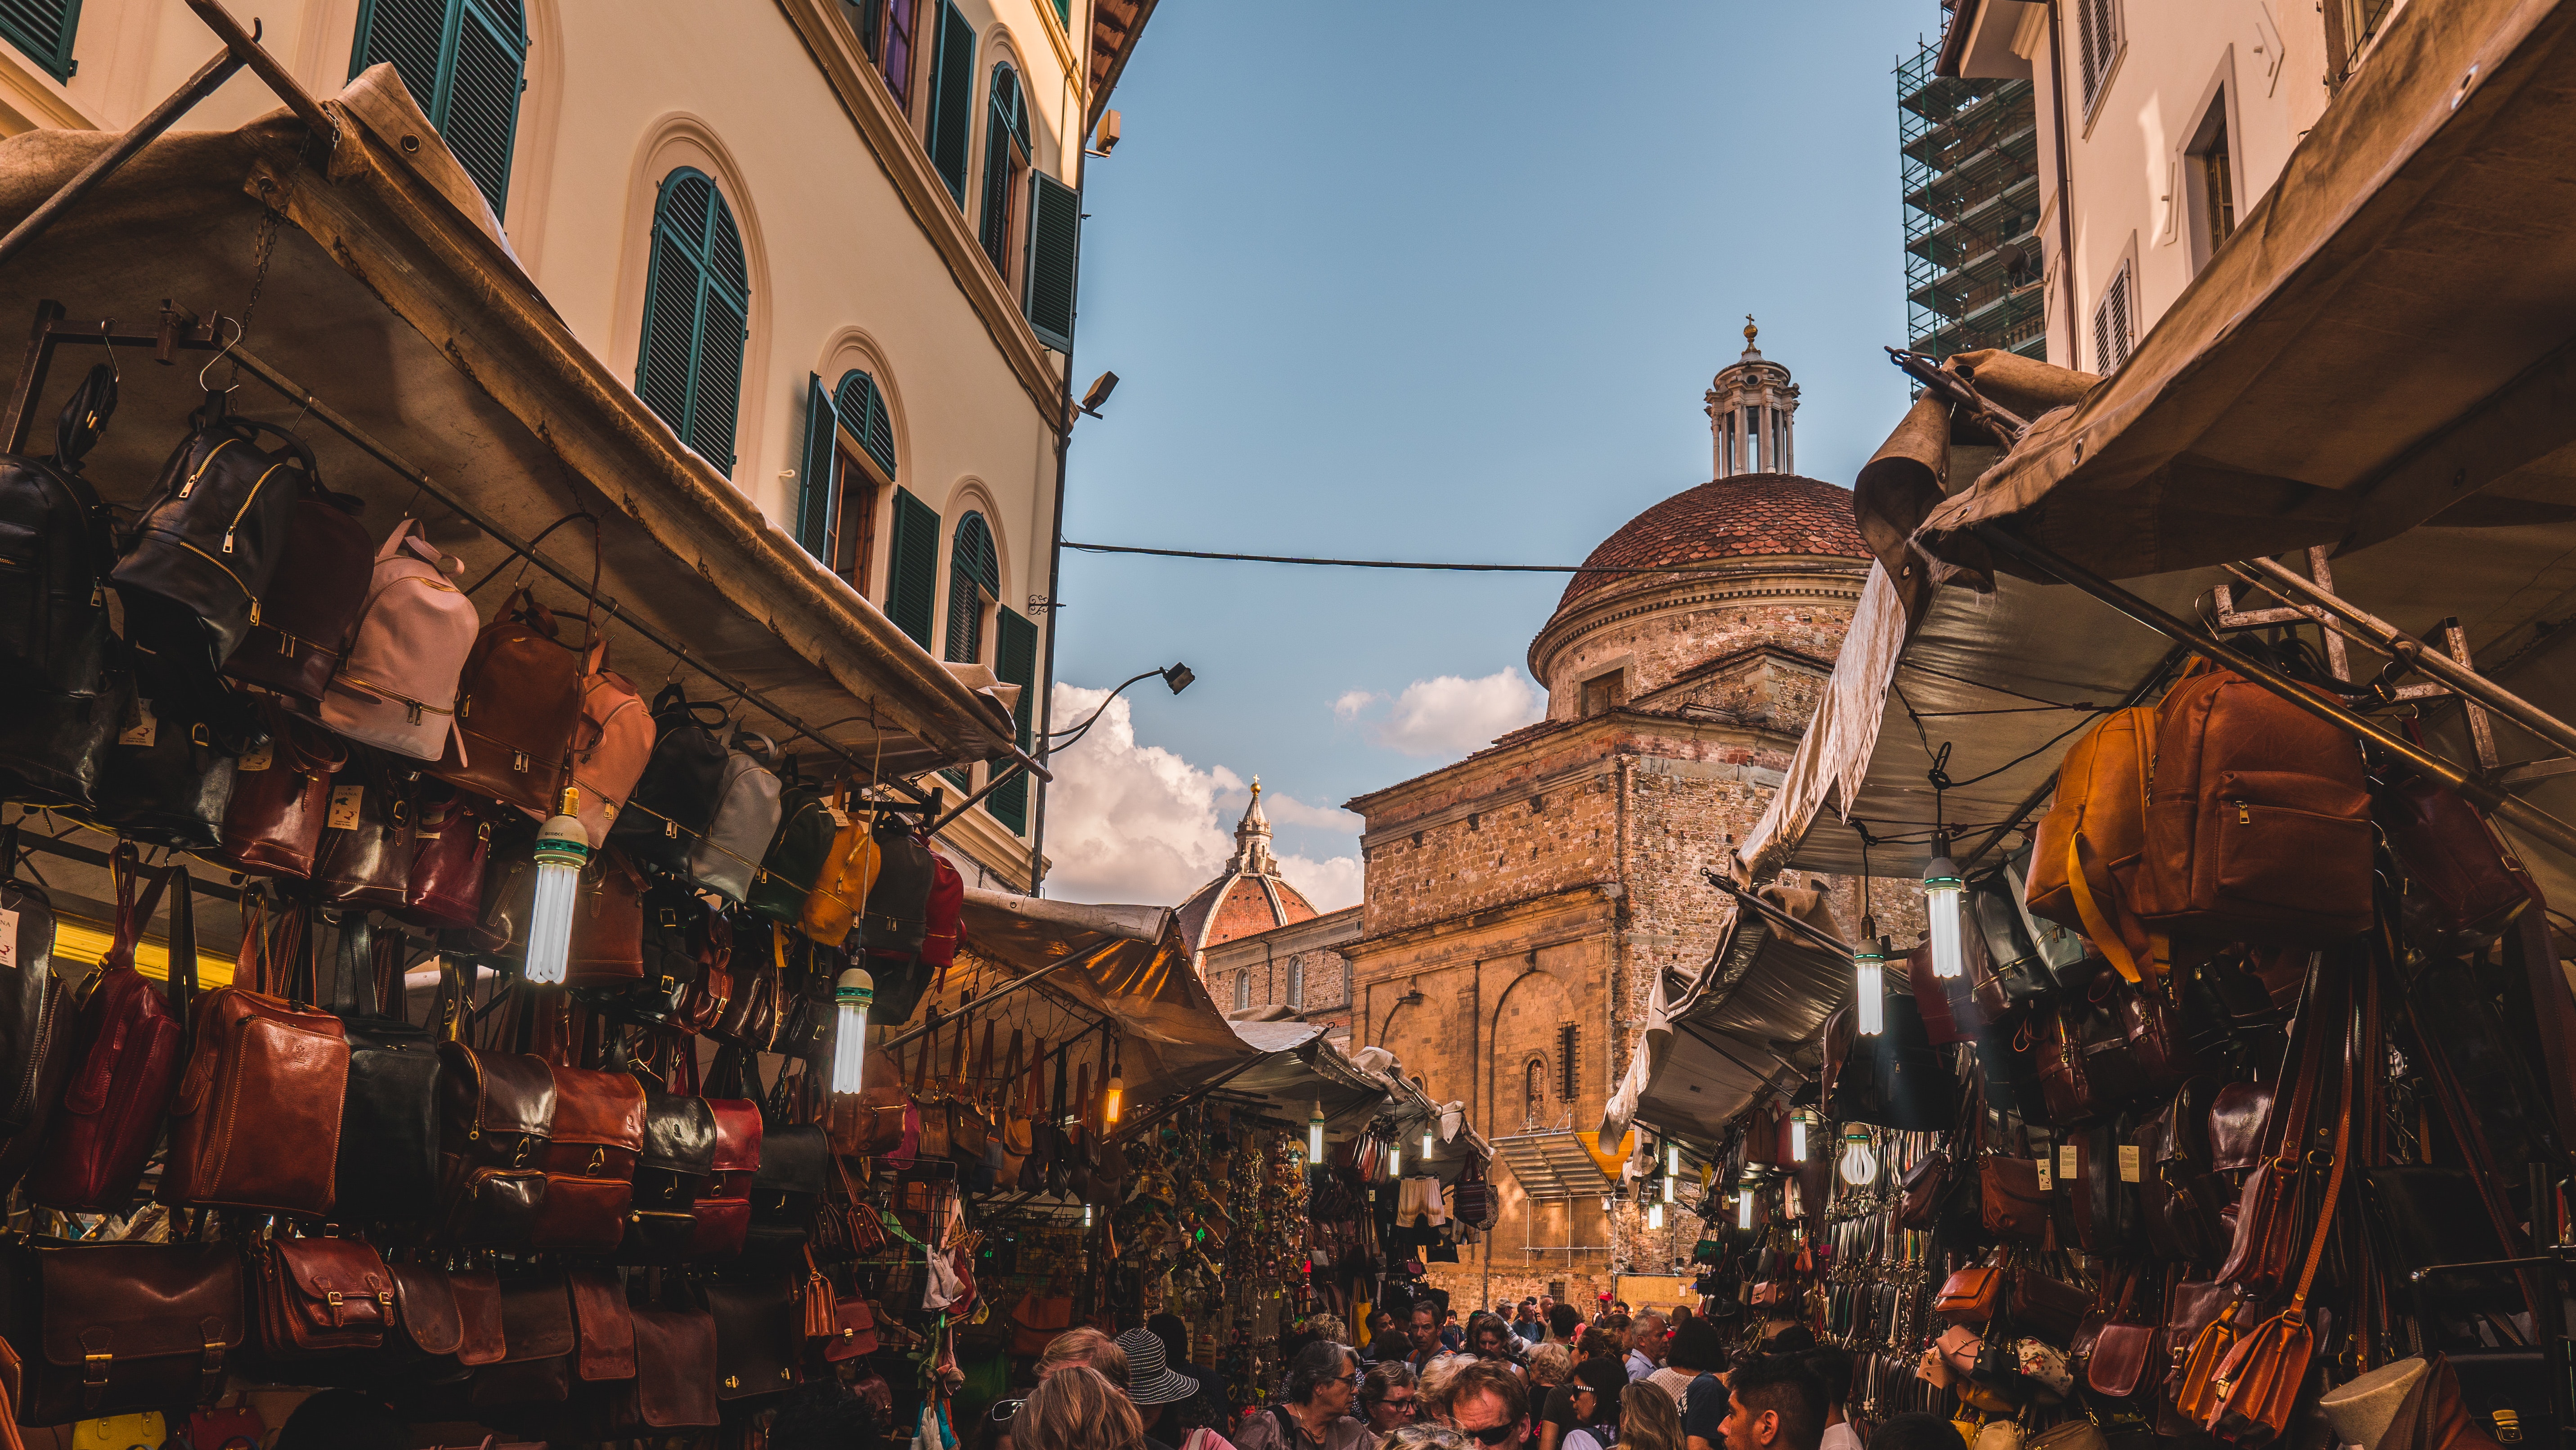
public space, town, city, human settlement, market, sky, bazaar, architecture, building, history, street, marketplace, night, tourism, crowd, tradition